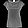
Label: T - shirt / top